Imouto Paradise!

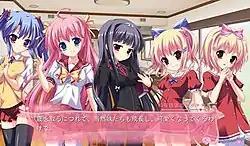
An example of what gameplay looks like in "Imouto Paradise!" Here, Sōichirō is conversing with Rio, Aya, Michika, Koharu and Hiyori.

"Imouto Paradise!" is an erotic visual novel that takes incest as one of its major themes. In "Imouto Paradise!", the player assumes the role of Sōichirō Nanase, who is the main protagonist of the first visual novel, and the older brother of the five date-able heroines presented in the game. In "Imouto Paradise! 2", the player assumes the role of Sōichirō's future son, Keiichi Nanase, who is also an older brother of five younger sisters. Much of the gameplay is spent reading text that appears on the bottom of the screen, which represents the story's narrative and dialogue. Text is accompanied by character sprites, whom of which Sōichirō or Keiichi can converse with, over background art. Throughout the game, the player will encounter CG artwork, which replaces the background art and character sprites. "Imouto Paradise!" offers a branching plot line with multiple endings, and depending on the decisions that the player makes during the game, the plot will progress in a specific direction. There are five plot lines for each heroine that the player will have the chance to experience, and in order to experience all five plot lines, the player will have to replay the game multiple times and experiment with different choices.